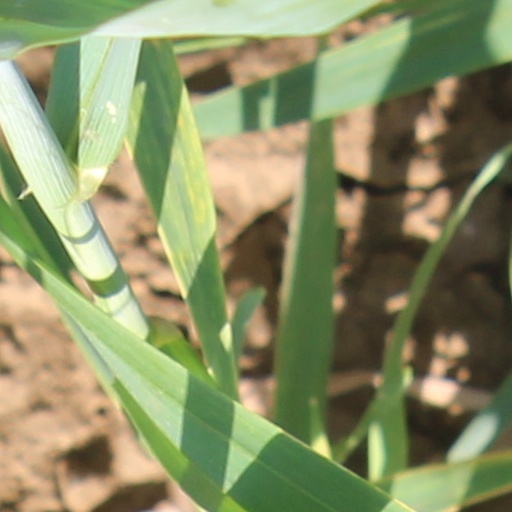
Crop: wheat